Plenty River (Victoria)

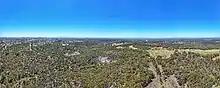
View of the great dividing range from Plenty Gorge. Jan 2021

The river is impounded by the Toorourrong Reservoir and is the source of Melbourne's first major water supply reservoir, the Yan Yean Reservoir, completed in 1857.